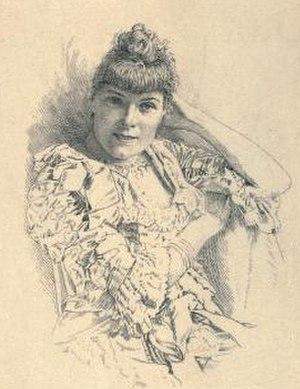
Frontispice du livre Poésies de Daniel Lesueur publié en 1896 et représentant Daniel Lesueur, jeune fille (1860 – 1920)
L'avenue Daniel-Lesueur est une voie du 7ᵉ arrondissement de Paris dans le quartier de l'École militaire.